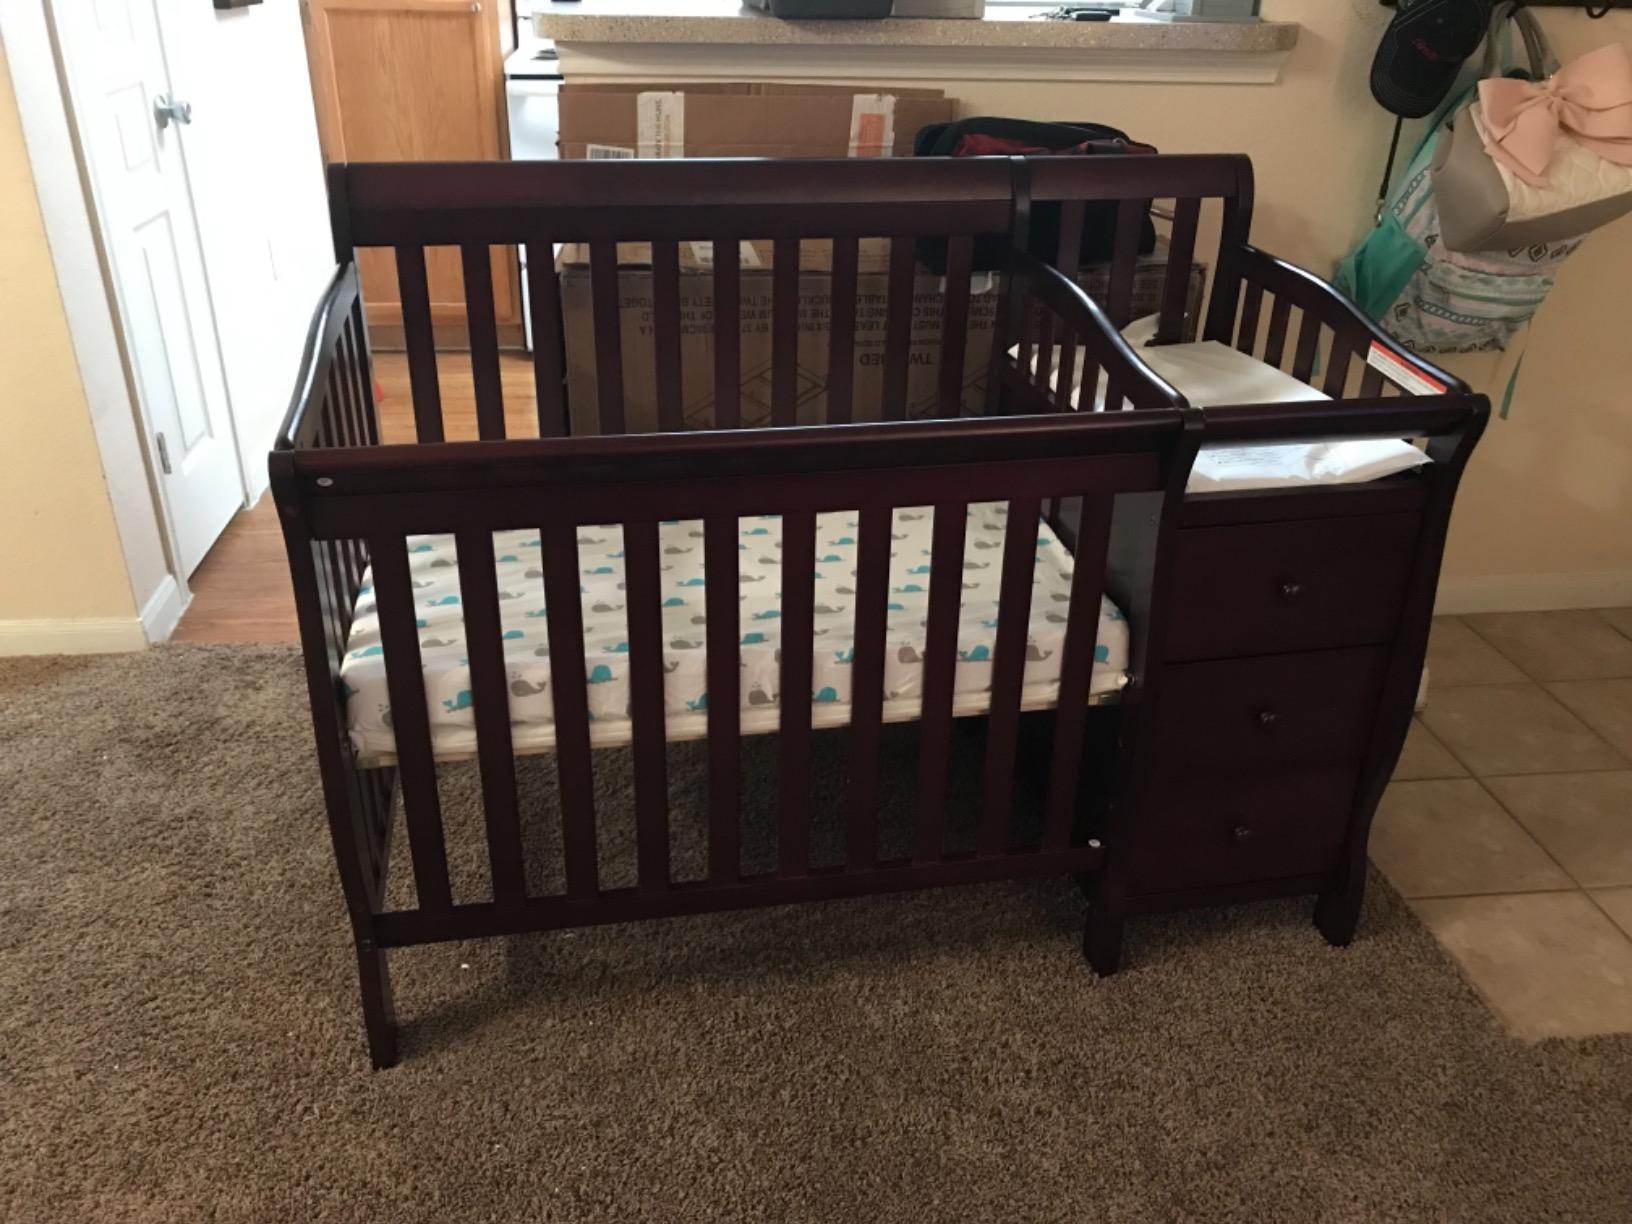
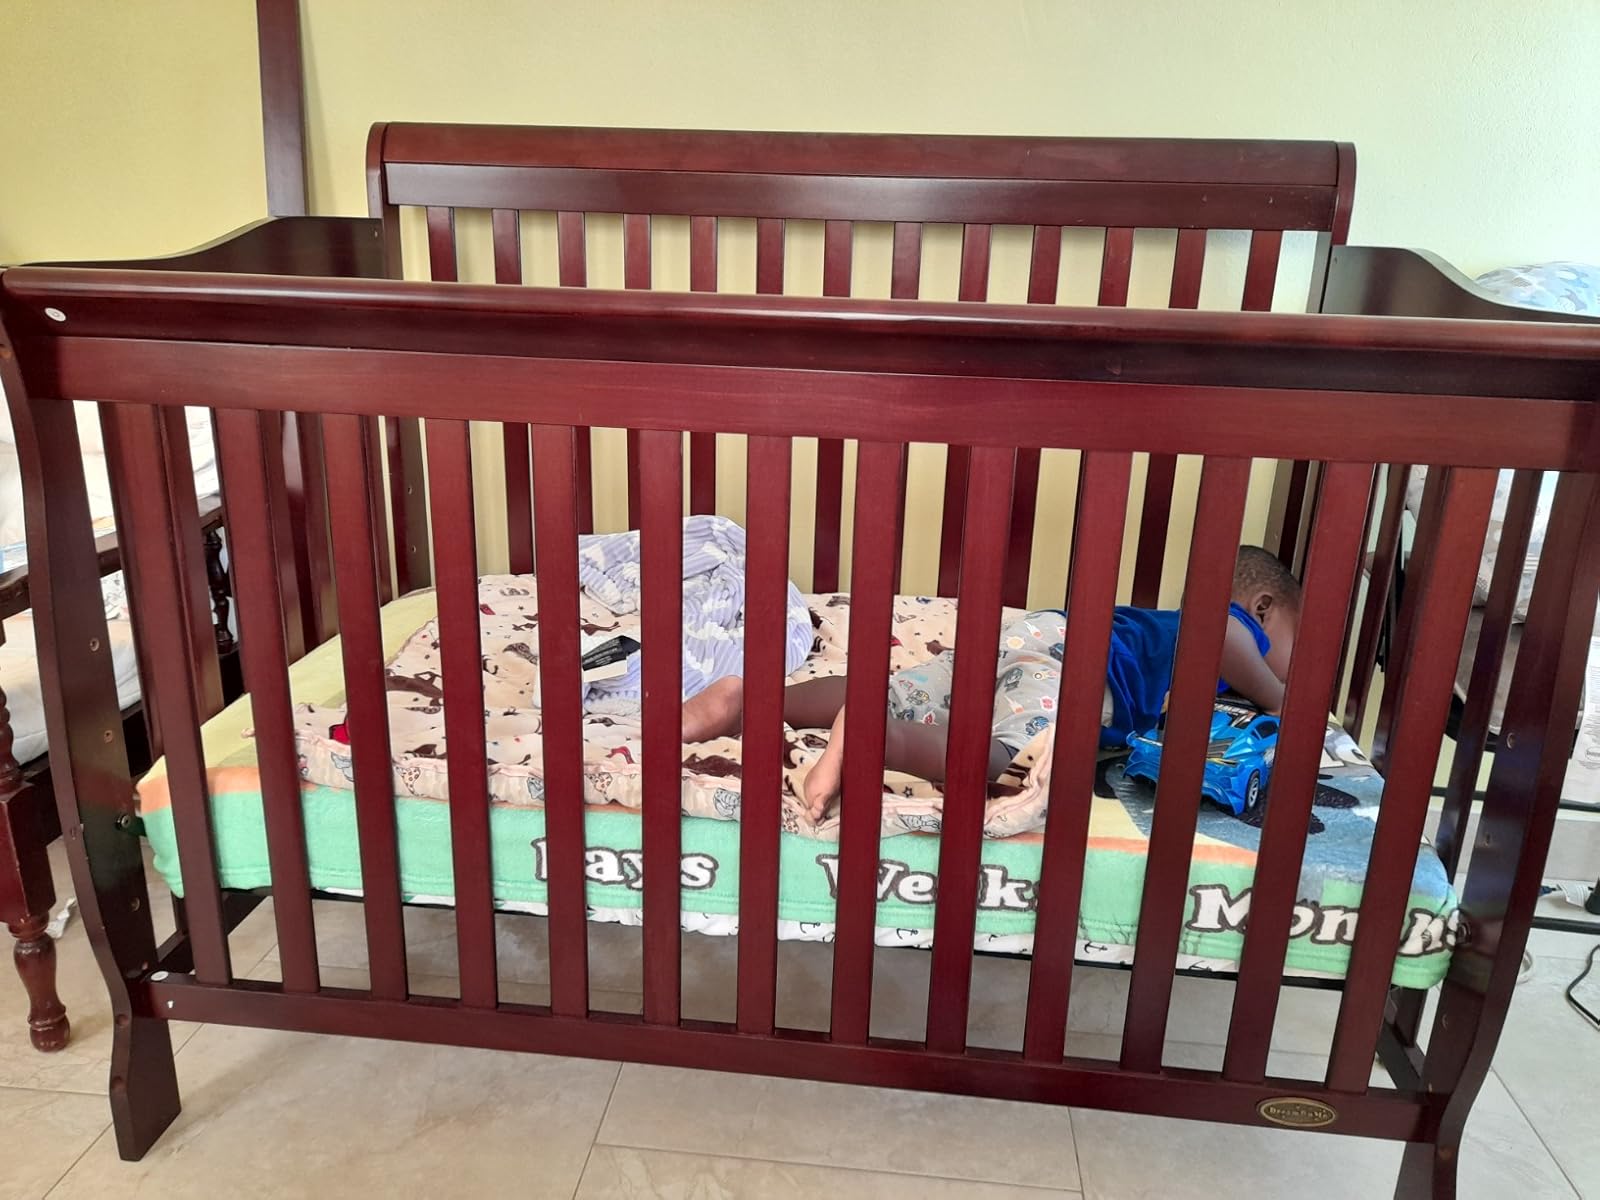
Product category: products_crib
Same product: no